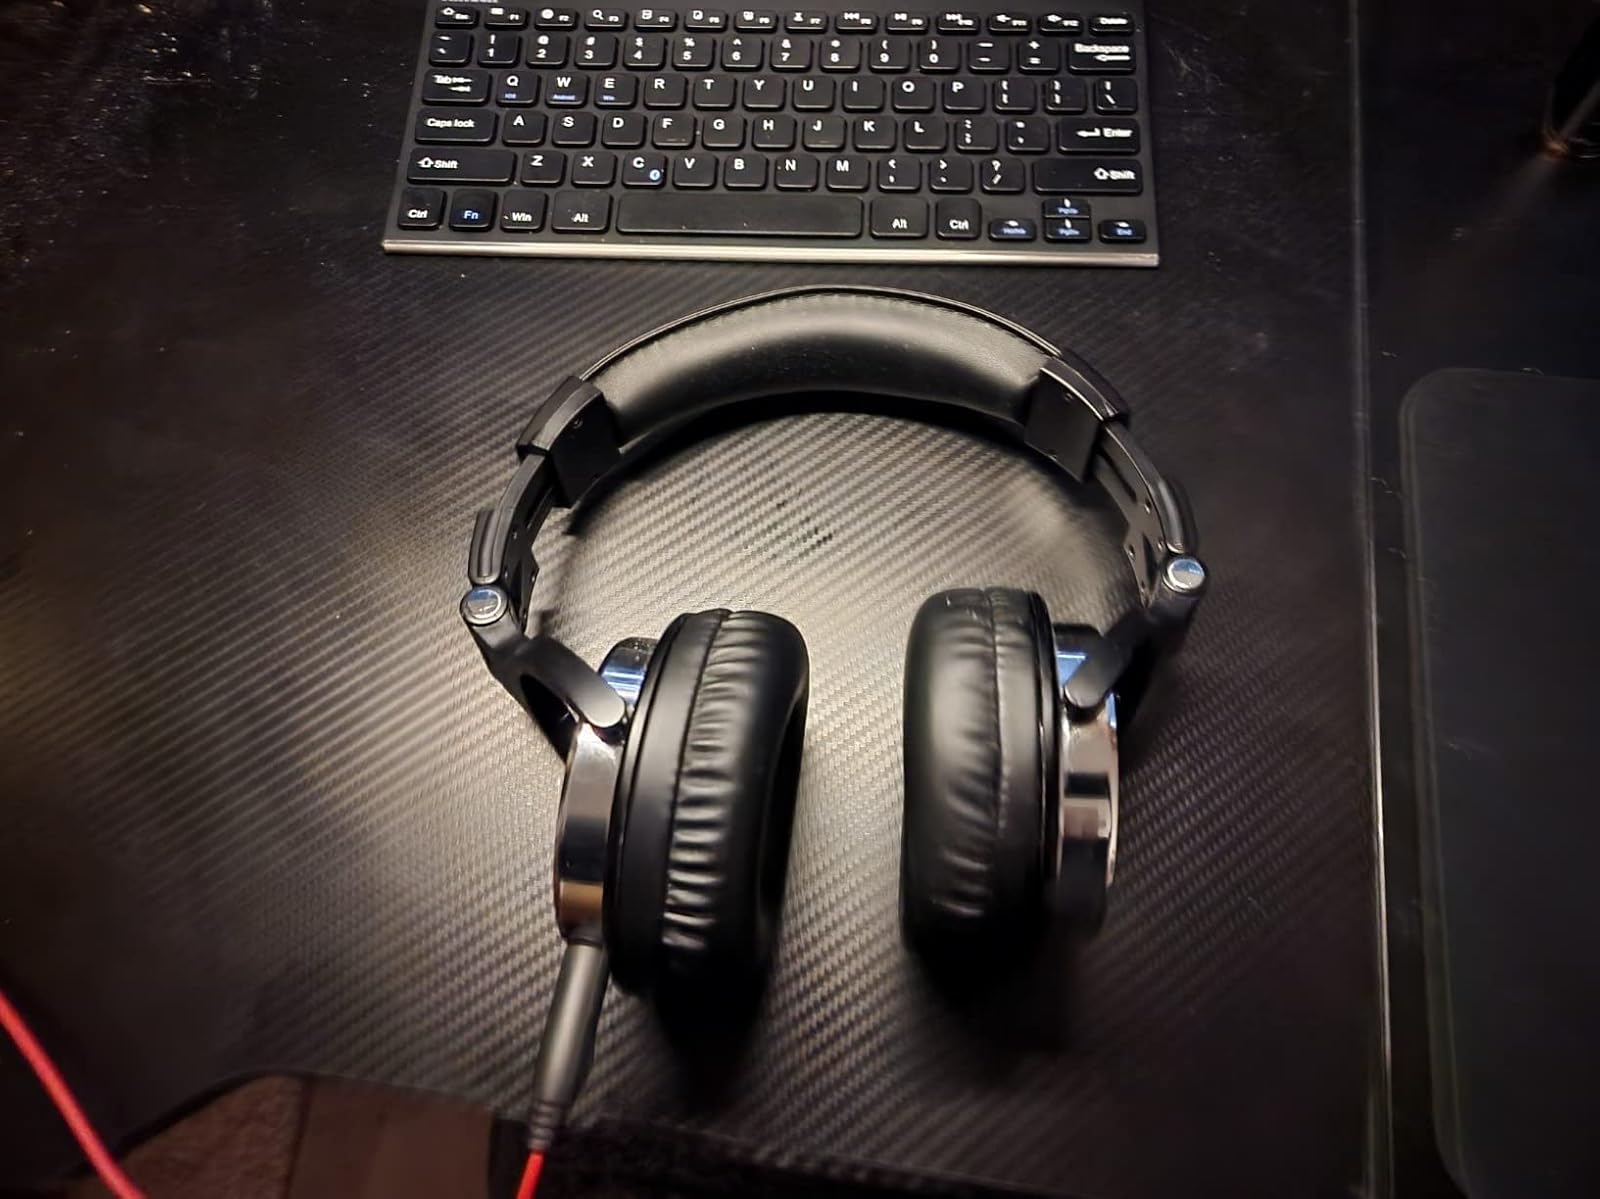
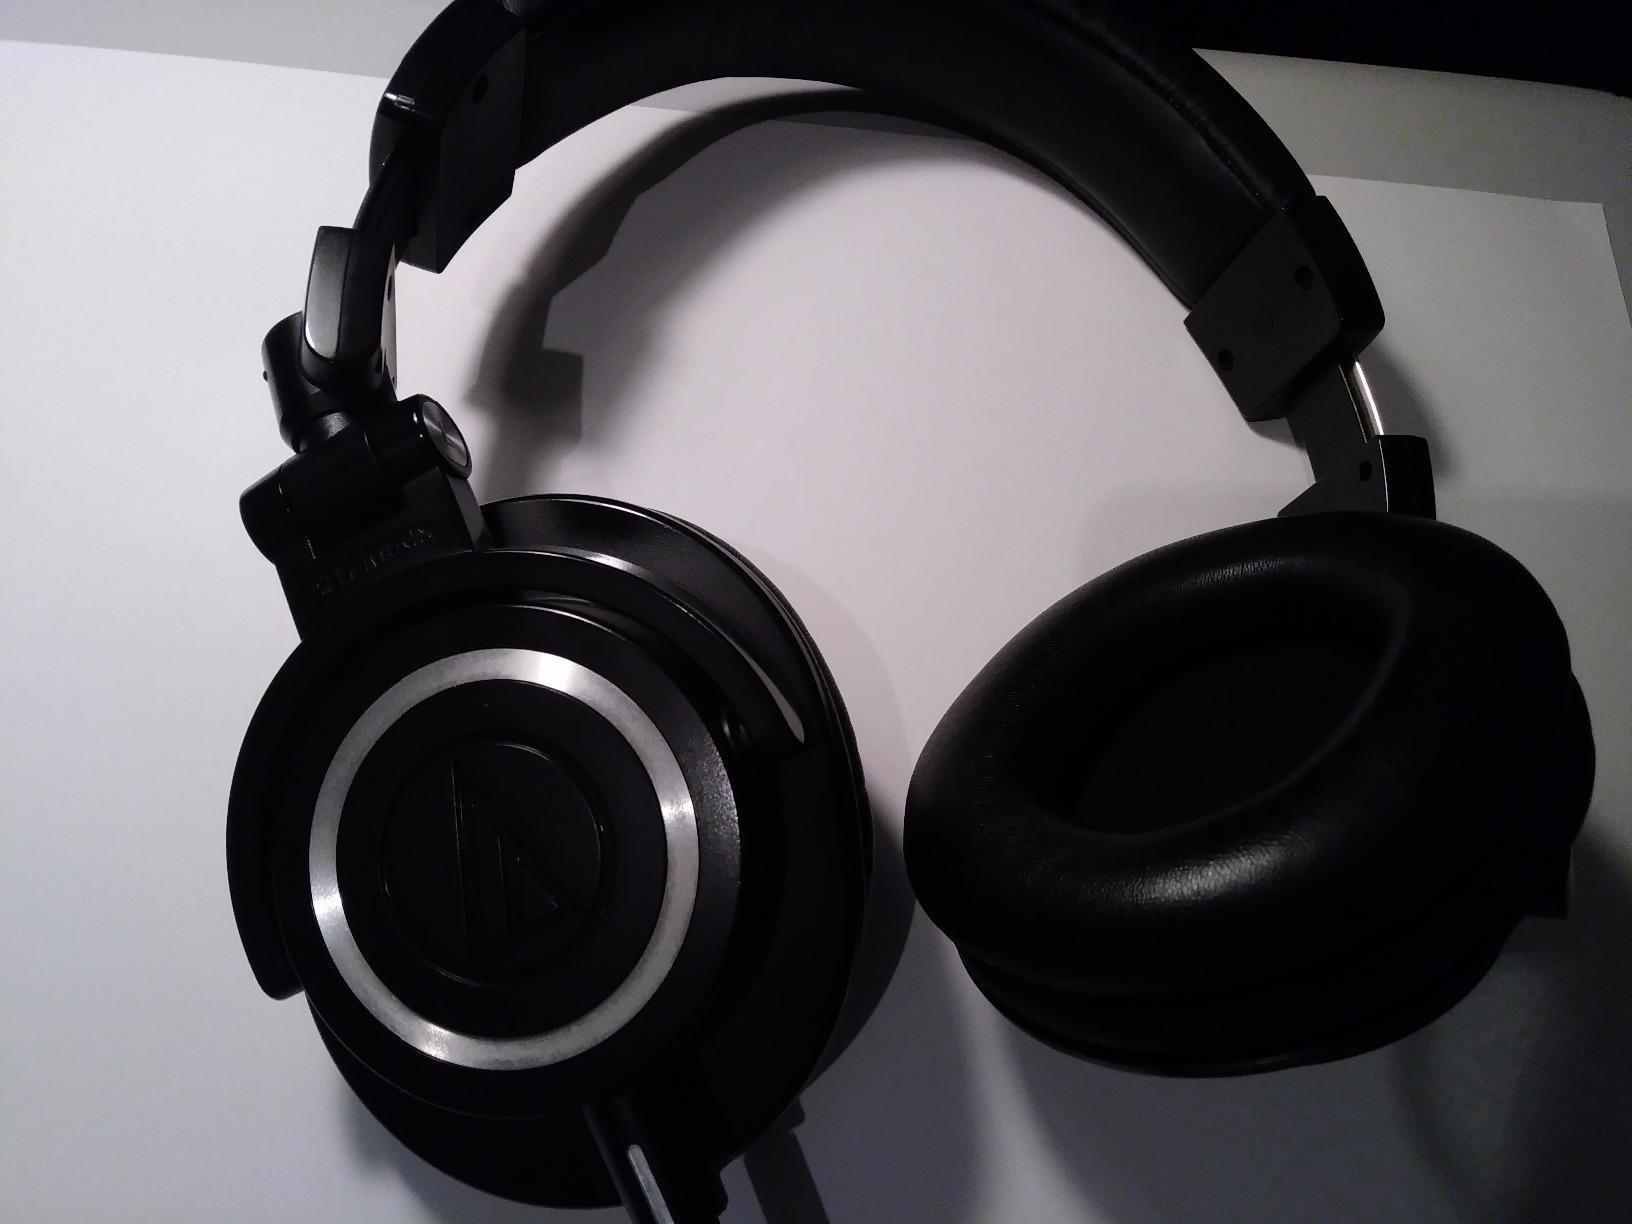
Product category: headphones
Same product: no